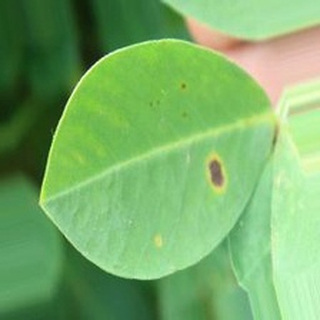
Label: groundnut_early_leaf_spot